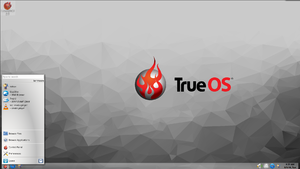
TrueOS était un système d'exploitation basé sur FreeBSD.